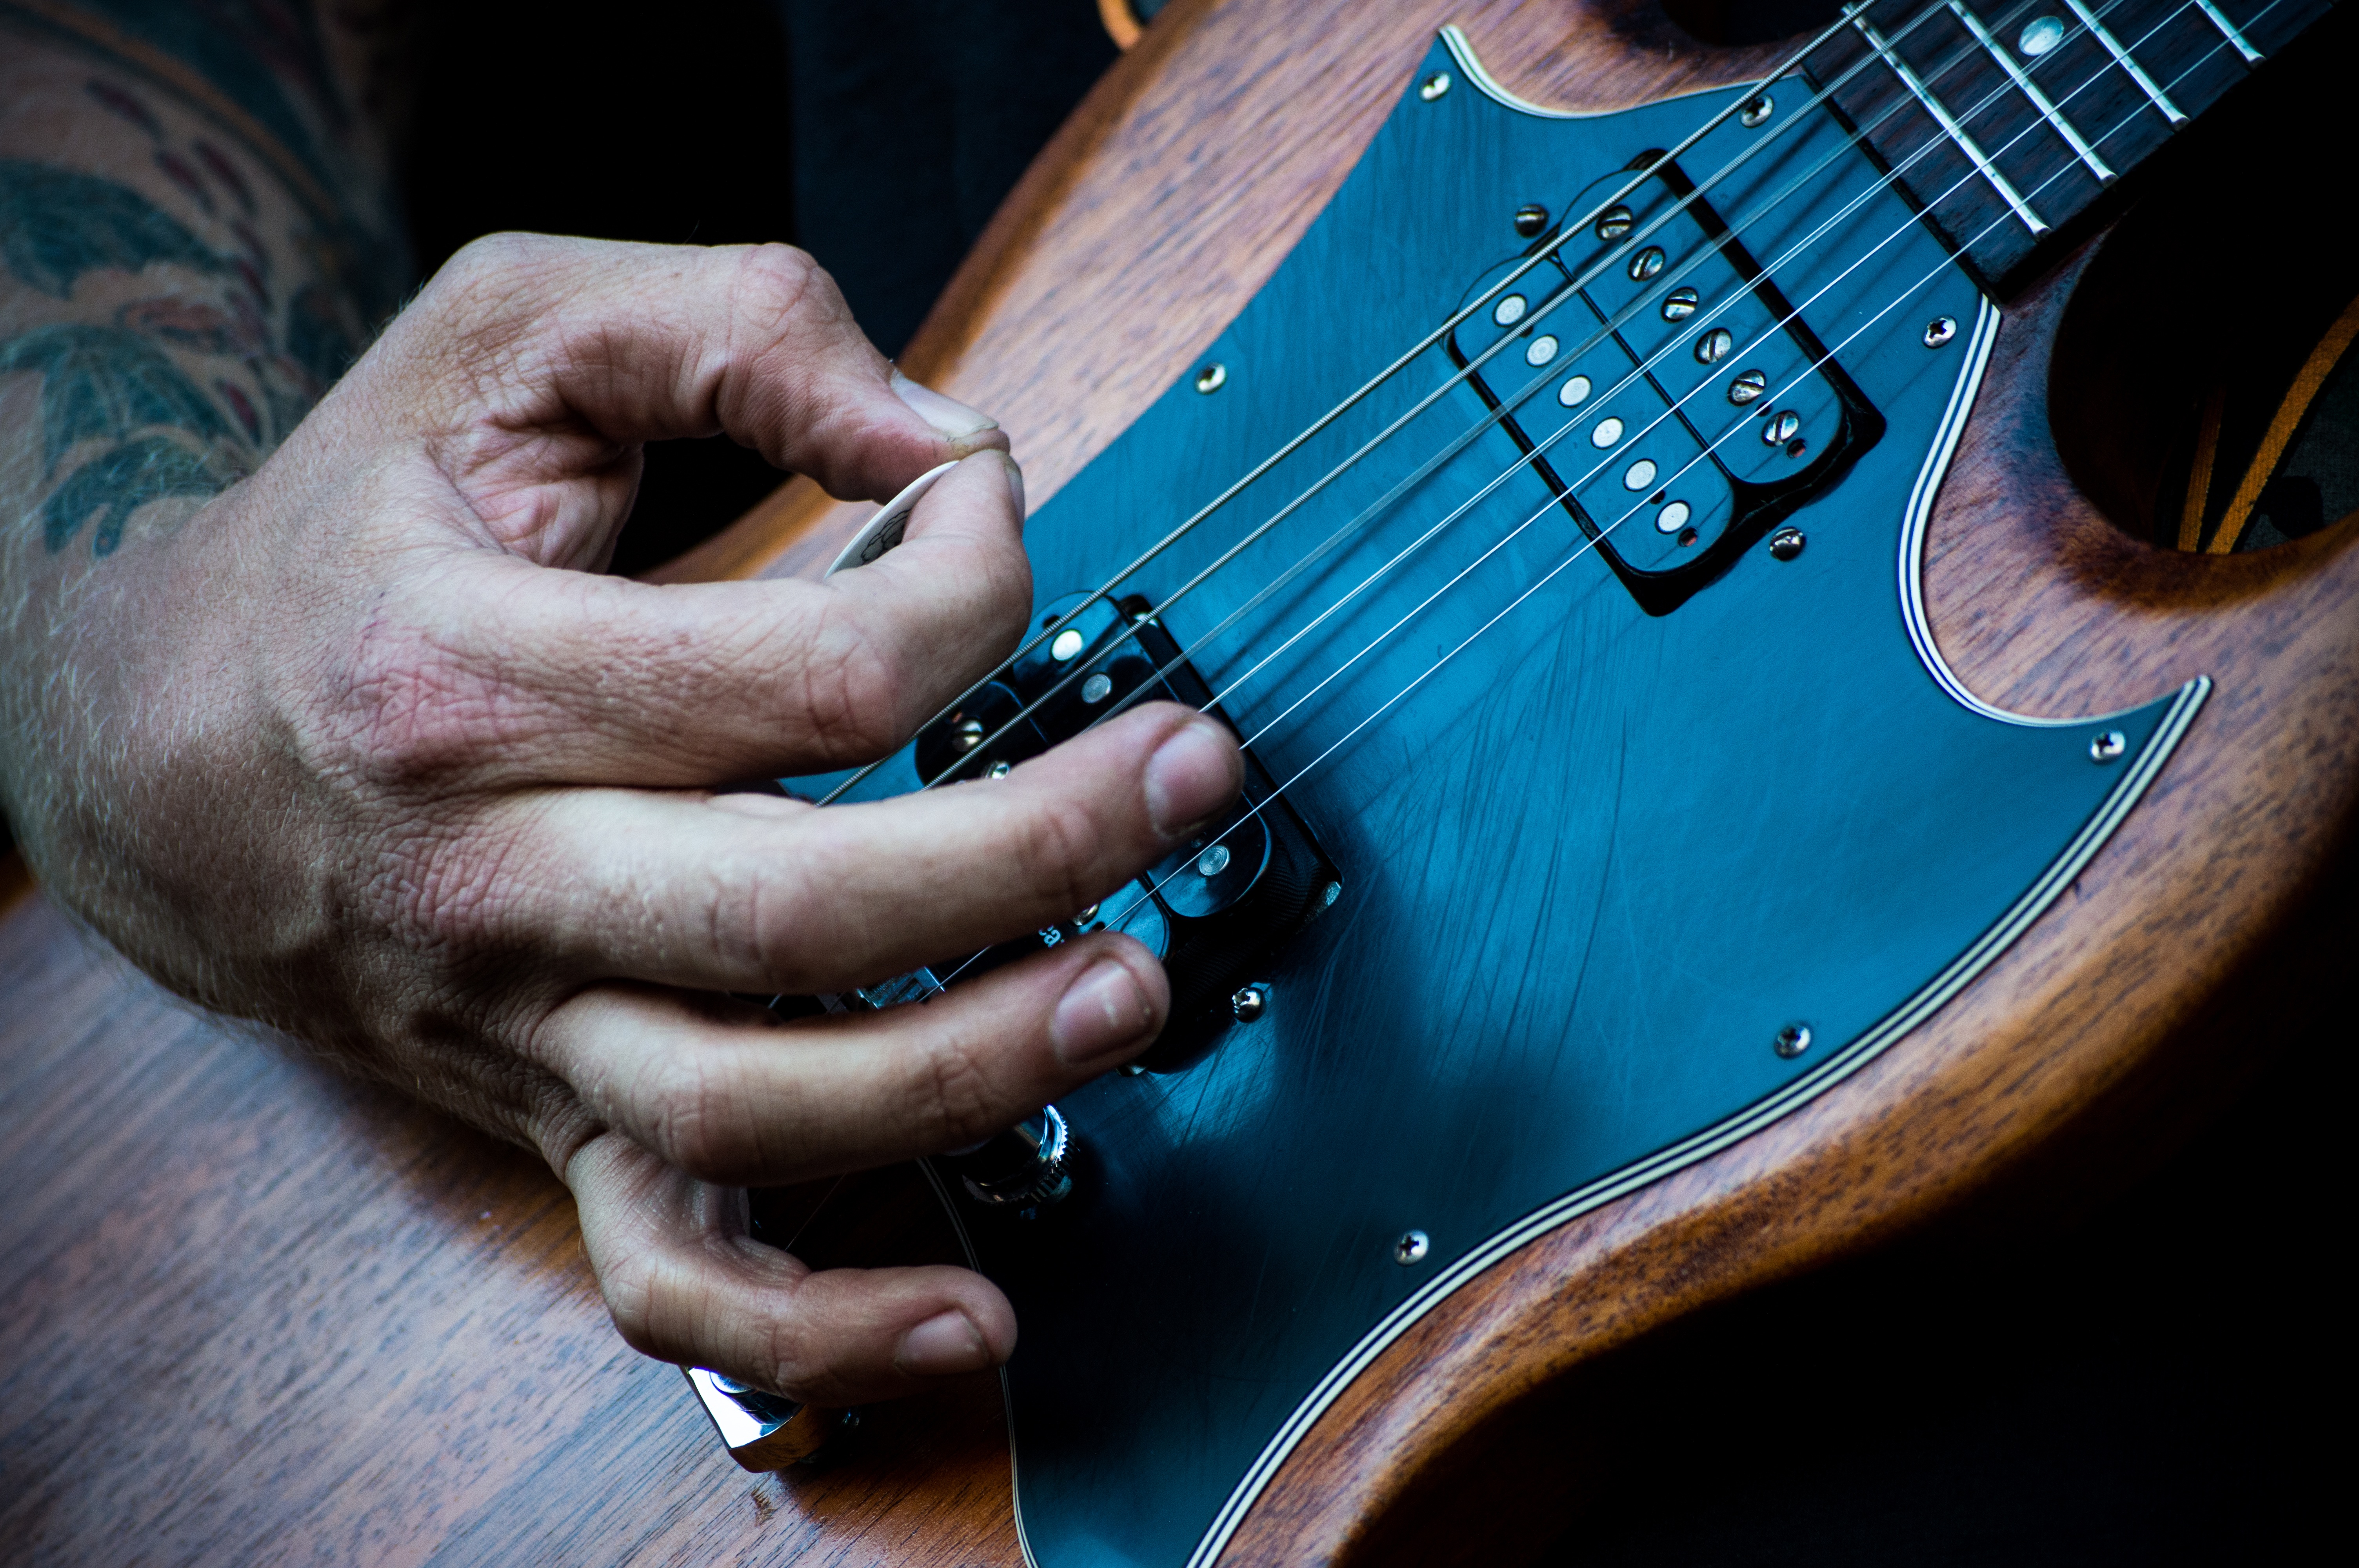
color, guitar, slide guitar, blue, guitarist, plucked string instruments, photography, close up, bass guitar, musical instrument, acoustic guitar, string instrument, musician, music, bassist, hand